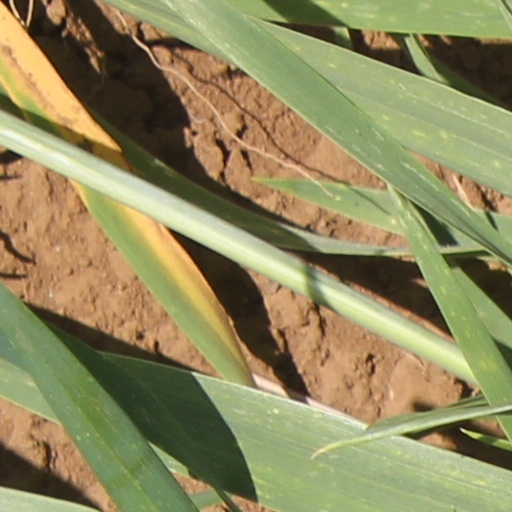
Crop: wheat